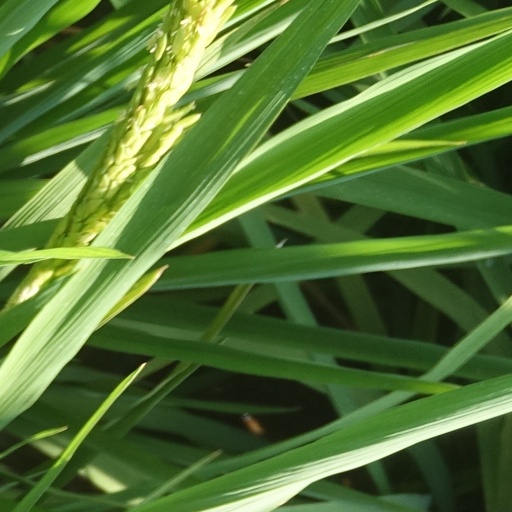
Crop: rice